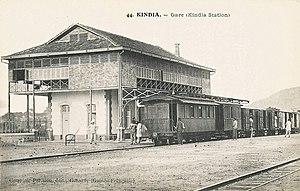
44. Guinée Française. Kindia. Gare.
Kindia est une ville de Guinée située à 135 km de la capitale du pays, Conakry. C'est la capitale de la région de Kindia et le chef-lieu de la préfecture de Kindia, Cosmopolite, elle est peuplée en majorité de Soussous et de Peuls. De tradition agropastorale, elle est parfois surnommée « la cité des agrumes».